Lili Grün

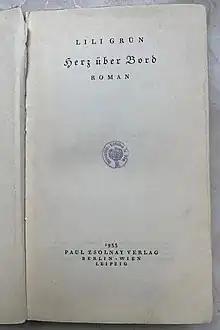
"Herz über Bord", cover from 1933

The novel is about the aspiring actress Elli. The protagonist has moved from Vienna to Berlin to become an actress. She is madly in love with Robert, a law student who does not share her enthusiasm for theater. Since the death of her mother, Elli, whose life is marked by poverty, feels lonely. Initial friendships had been disappointing. Elli therefore places all her hopes in Robert and her future in Berlin. When an acquaintance, Hullo, makes plans to start a cabaret, she is thrilled. Together with other actors, they form a collective called "Jazz" and throw themselves into the preparations, including the actress Hedwig. A quarrel breaks out between Robert and Elli: He thinks playing theater is a waste of time. After long preparation, the cabaret celebrates its premiere – with great success. The group immediately starts working on another program. In a conversation with Hedwig, Elli confesses that Robert doesn't suit her, but that she can't bear the loneliness. Both agree that the right men only exist in dreams. In the middle of the preparations for the next program, Hedwig has to go to the hospital. Elli is supposed to stand by her and finds her seriously ill. The premiere has to take place without Hedwig, who dies a short time later. Fewer and fewer spectators come to the performances. Hullo arranges an interview for Elli with a dramaturge at the theater, who appears arrogant and pretends that he can do nothing for her. Then Hullo arranges an engagement for Elli at the Sternenbar, a meeting place for transvestites. She earns money there, but feels uncomfortable. Other applications remain unsuccessful. Robert confesses to Elli that he has cheated on her. After a cabaret performance, Elli is confronted with a pushy guest. In the end, the cabaret has to close. Elli feels abandoned and enters into a relationship with Hullo, to whom she reveals that she no longer wants to live. A caring letter from a Viennese friend and the memory of past successes give her new confidence. Unexpectedly, she gets an engagement at a theater for the summer months, so that Elli finally looks to the future with hope.